History of British Airways

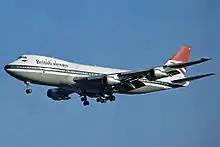
British Airways Boeing 747-100 at Heathrow Airport in 1976

The newly formed British Airways had inherited a mix of aircraft from its predecessors. It quickly retired the Standard VC10s that had come from BOAC and the last Vickers Vanguards from BEA. It also ordered the Hawker Siddeley 748 for use on Scottish routes to enable the Vickers Viscount to be retired. The first Lockheed L-1011 TriStar was delivered in October 1974, and introduced in January 1975; more TriStars were ordered in following years. The management of British Airways resisted political pressure to purchase the new Airbus A300, stating that it had no requirement for the aircraft; this rejection complicated Britain's integration into the European Union. Instead, the company planned to acquire American-made planes such as the Boeing 757; in 1976 the British government approved the purchase of multiple Boeing 737 aircraft. An innovation on 12 January 1975 was the British Airways Shuttle service from Heathrow to Glasgow (and later Edinburgh, Manchester and Belfast), which allowed a walk-on no reservation service with a "guaranteed seat" – this latter feature facilitated by backup aircraft or sometimes transfers to British Midland flights.